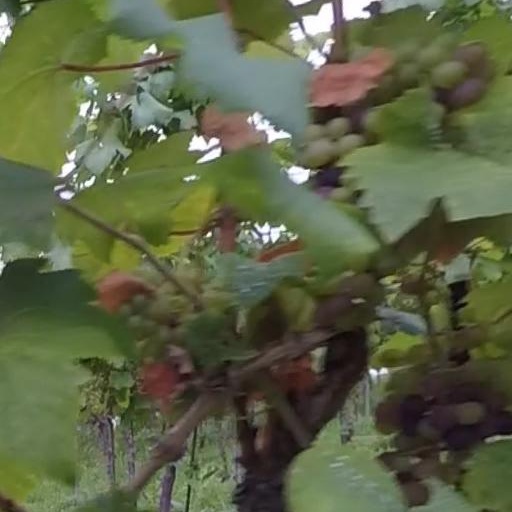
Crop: grape